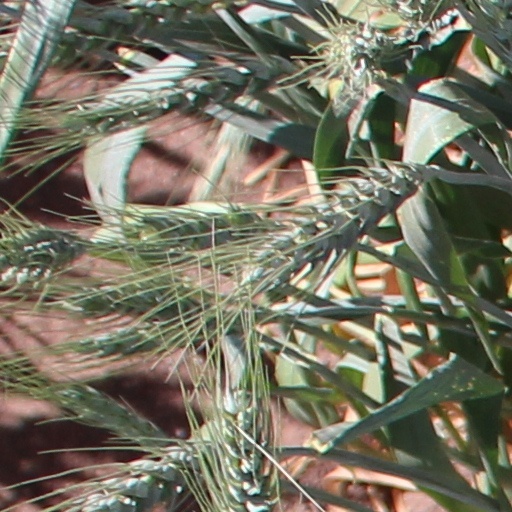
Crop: wheat